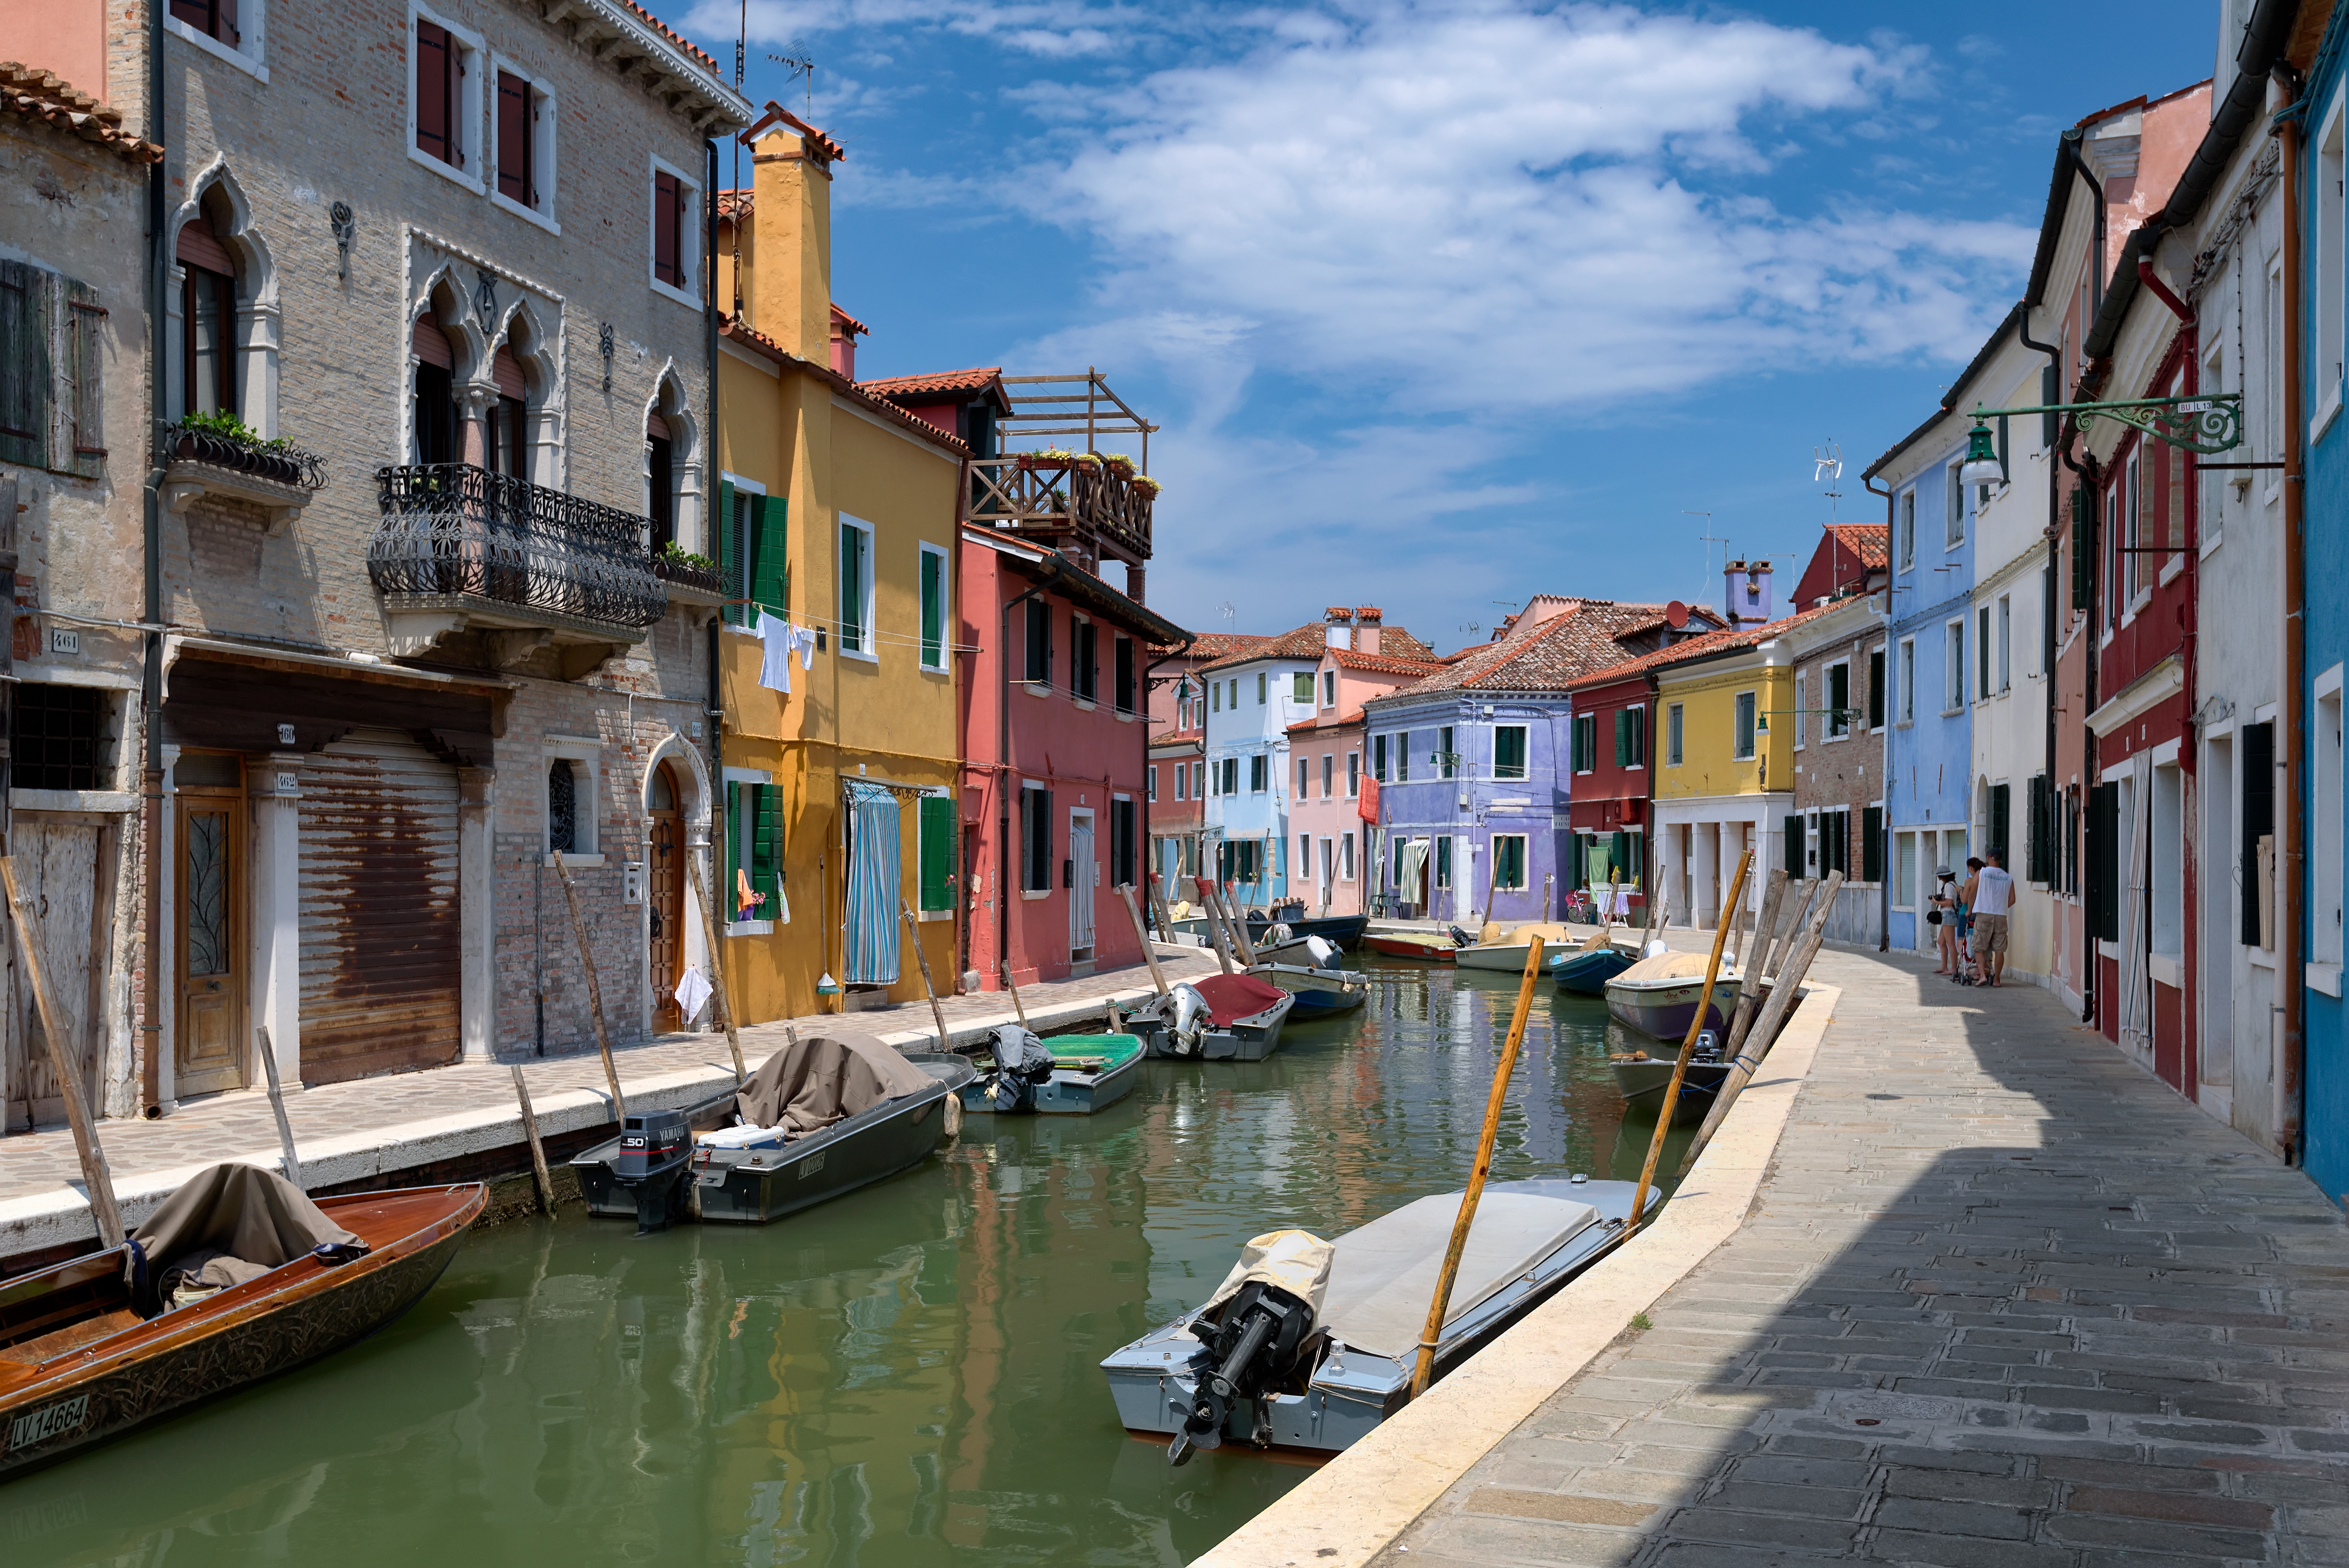
boat, town, canal, cityscape, vacation, travel, mediterranean, vehicle, colourful, italy, nikon, waterway, body of water, cruise, 2016, sunny, free, publicdomain, venezia, veneto, costa, channel, d750, eastern, it, burano, neighbourhood, landform, geographical feature